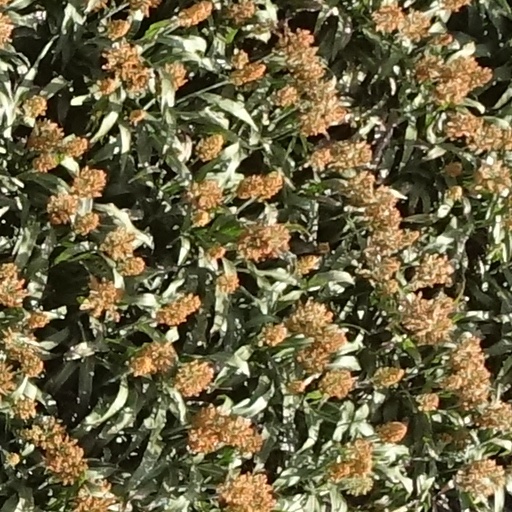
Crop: sorghum